2010 Belgian federal election

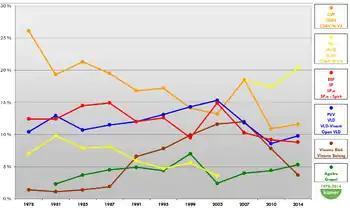

These Flemish parties field candidates in the regions of Flanders and the partially bilingual electoral district Brussels-Halle-Vilvoorde.